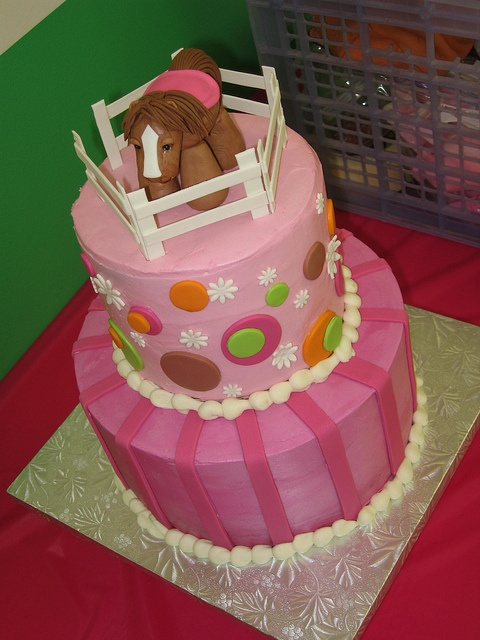
A large pink cake is topped with a horse figure.
A TWO TIER CAKE WITH A HORSE IN A PIN ON TOP
This decorated cake has a horse with a fence on the top.
A paper machet cake with a stuffed horse toy in a fence on top.
A two tiered birthday cake with a horse at the top